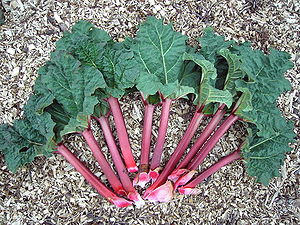
Danmarks havebrug / Sene 1800-tal
Rabarber
Om Danmarks havebrug i Oldtiden vides næsten intet. Hestebønner, løg og,